Pura Dalem Segara Madhu

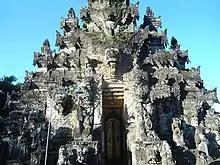
Paduraksa

The outer sanctum or is located right beside the main street of the village, basically, it is the street itself. Access to the middle sanctum is provided by a gate carved with intricately in northern Balinese style. The features monstrous Bhoma head on top of the portal. Beyond the gate is the middle sanctum or . The middle sanctum is where several Balinese pavilions i.e. ("food pavilion") used to prepare cooking for offering and ("gong pavilion") to keep and perform the orchestra are situated.